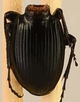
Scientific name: Cyclotrachelus torvus
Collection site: Northern Great Plains Research Laboratory NEON (NOGP), plot NOGP_001